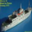
Label: ship